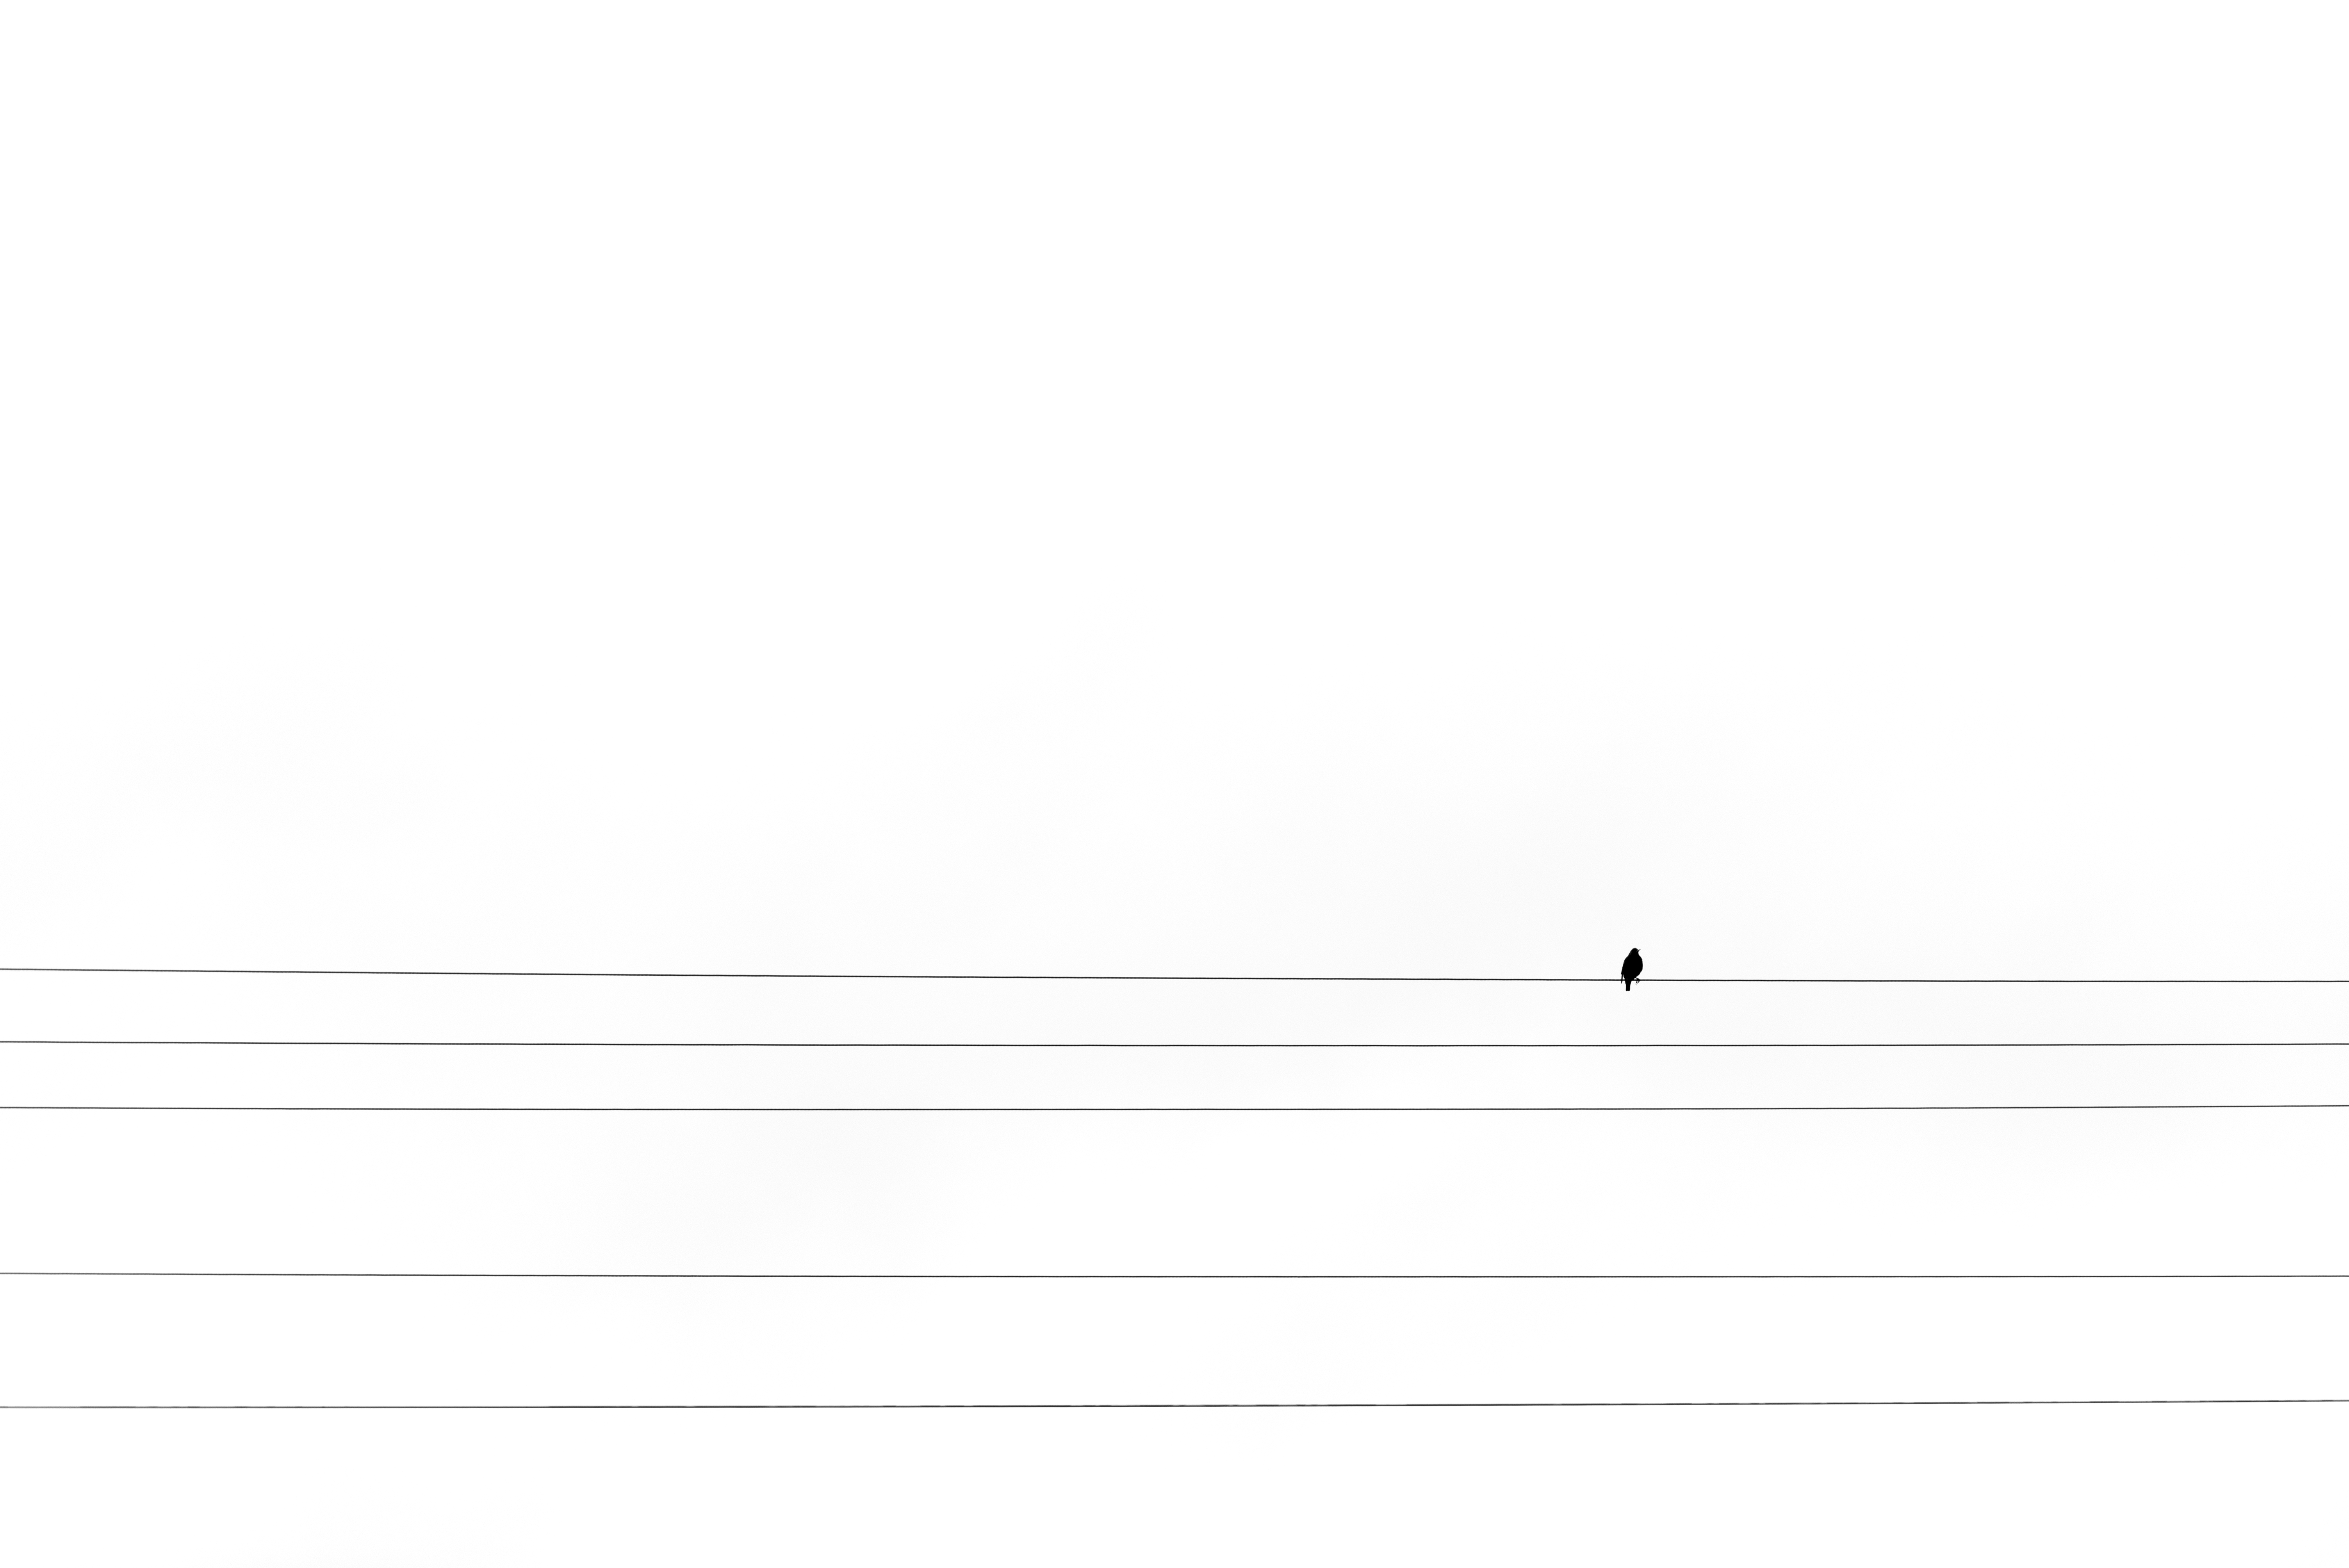
line, shape